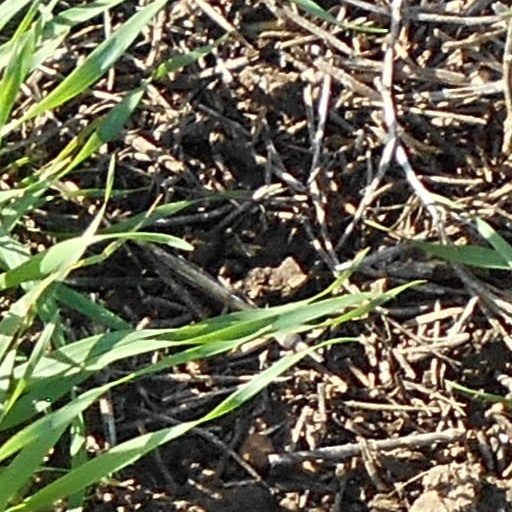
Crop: wheat